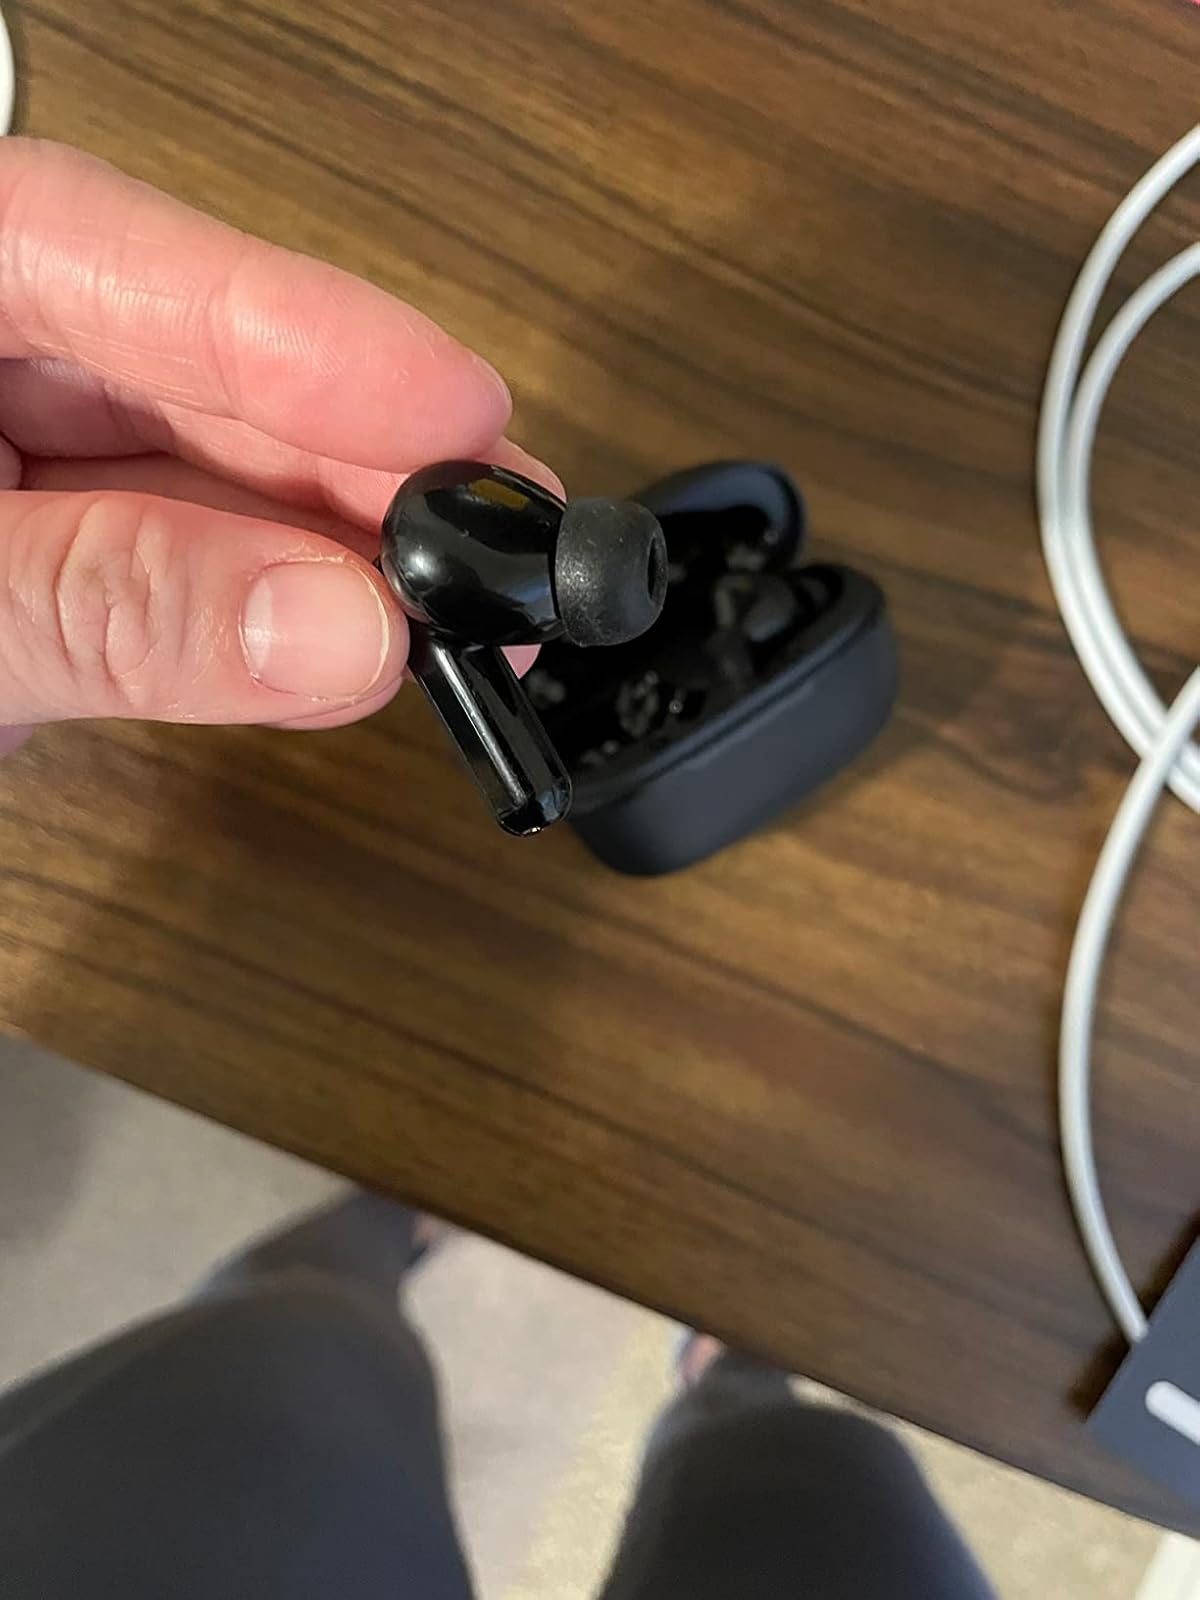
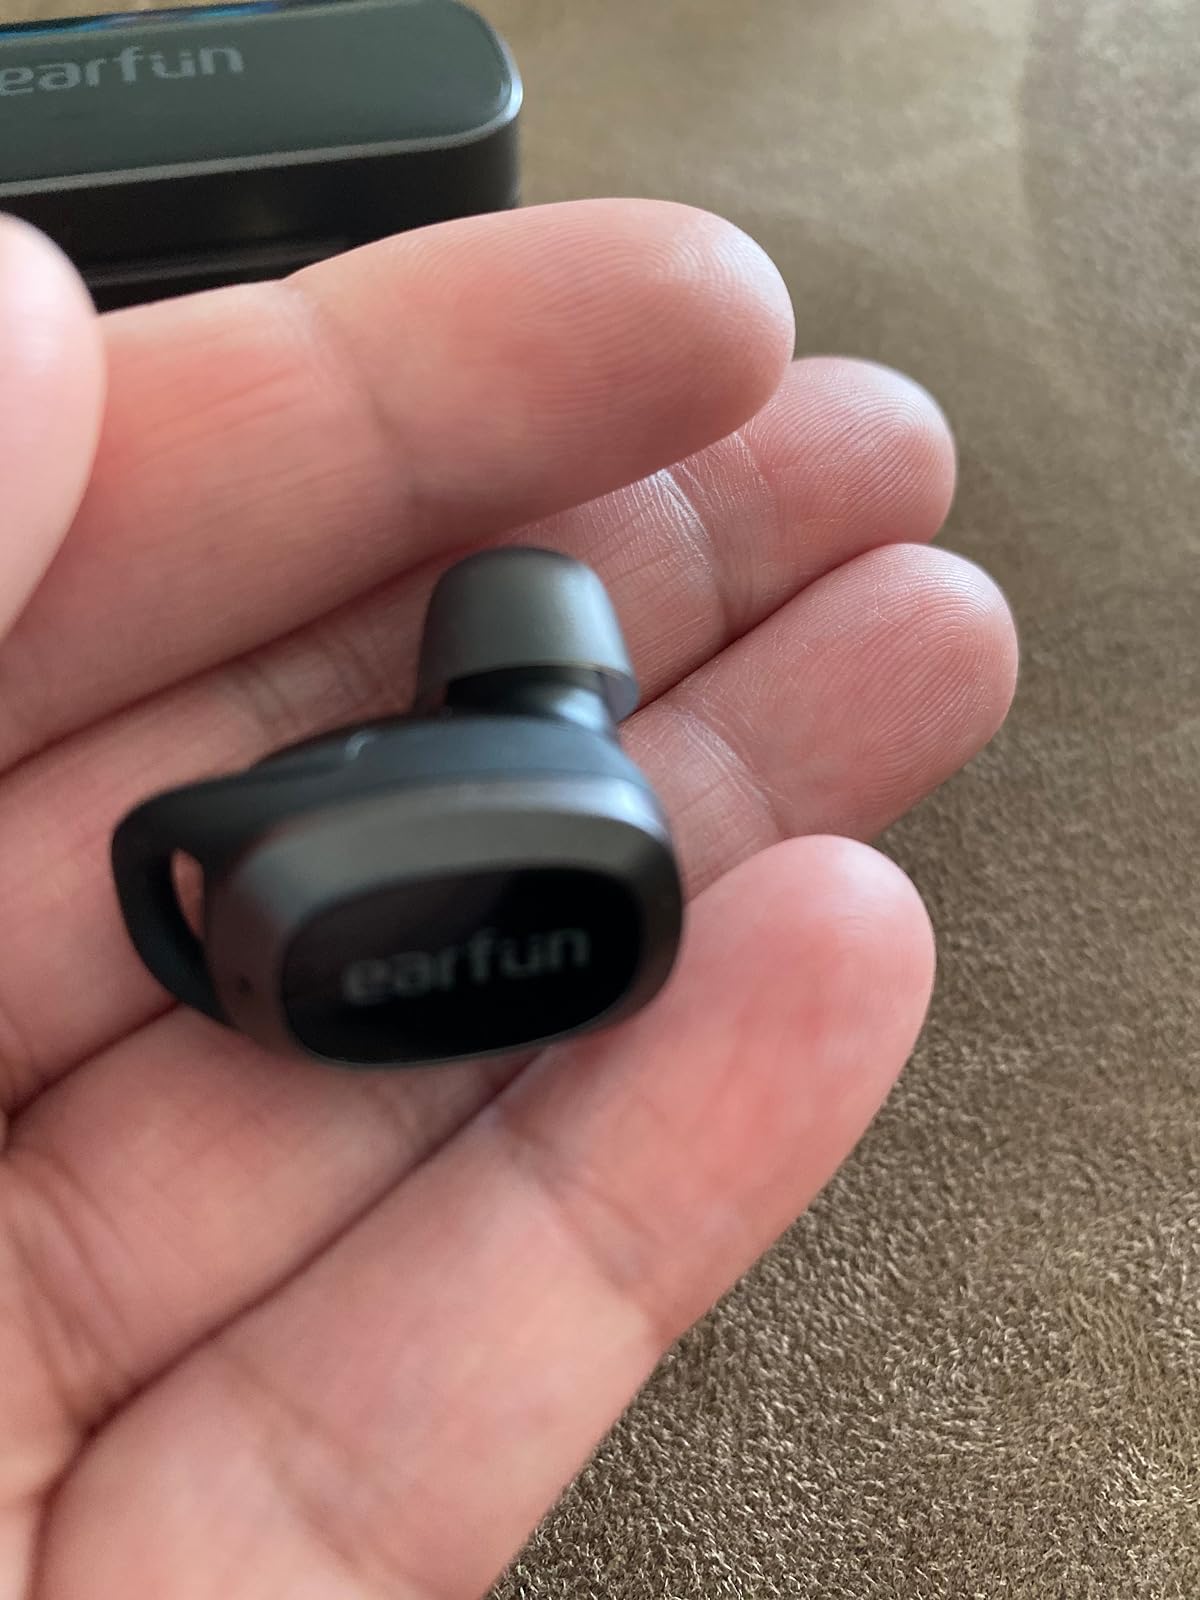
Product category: earbuds
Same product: no